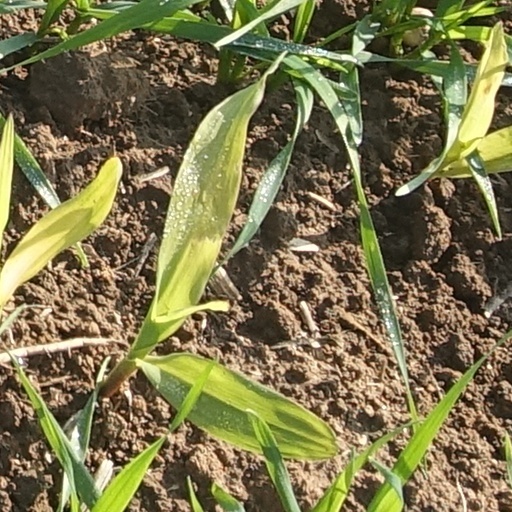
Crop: wheat